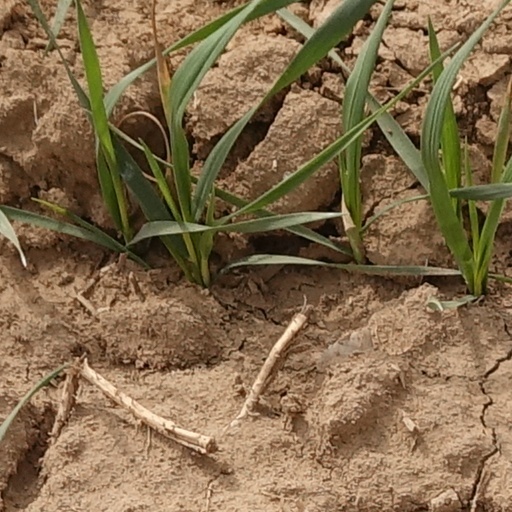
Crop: wheat